Night (memoir)

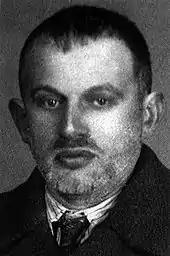
Wiesel's father, Chlomo

The SS transfer the Jews to one of two ghettos, each with its own council or "Judenrat", which appoints Jewish police; there is also an office for social assistance, a labor committee, and a hygiene department. Eliezer's house, on a corner of Serpent Street, is in the larger ghetto in the town centre, so his family can stay in their home, although the windows on the non-ghetto side have to be boarded up. He is happy at first: "We should no longer have before our eyes those hostile faces, those hate-laden stares. ... The general opinion was that we were going to remain in the ghetto until the end of the war, until the arrival of the Red Army. Then everything would be as before. It was neither German nor Jew who ruled the ghetto—it was illusion."